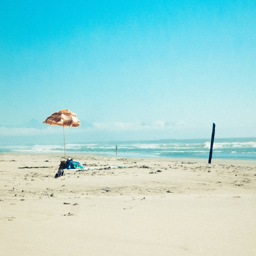
An umbrella sitting on top of a sandy beach near the ocean.
An umbrella on the beach facing the ocean.
An open beach umbrella on a beach near the ocean.
An umbrella is set up on an empty beach.
An umbrella on a sandy beach by the ocean